We're Back! A Dinosaur's Story (film)

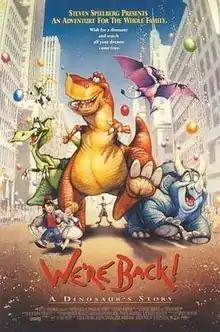
Theatrical release poster by Drew Struzan

We're Back! A Dinosaur's Story is a 1993 animated adventure comedy film directed by Dick Zondag, Ralph Zondag, Phil Nibbelink, and Simon Wells from a screenplay by John Patrick Shanley. Based on the 1987 Hudson Talbott children's book of the same name, it tells the story of three dinosaurs and one pterosaur who travel to the present day and become intelligent by eating a "Brain Grain" cereal invented by scientist Captain Neweyes. The film was produced by Steven Spielberg's Amblimation studio and features the voices of John Goodman, Felicity Kendal, Charles Fleischer, Walter Cronkite, Jay Leno, Julia Child, Kenneth Mars, Yeardley Smith, and Martin Short.